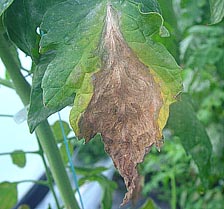
Labels: Tomato mold leaf